Tokyo Metro 1000 series

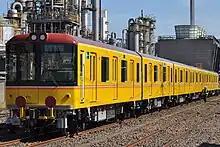
The first set on delivery in September 2011

The first set was delivered from Nippon Sharyo in Toyokawa, Aichi on 17 September 2011. It entered service on the Ginza Line from 11 April 2012. The second set was delivered from Nippon Sharyo in April 2013. The 40th and final set entered service on 12 March 2017.